Monash University

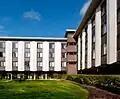

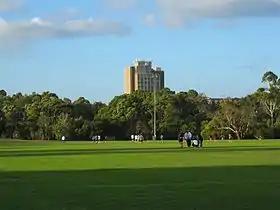

The Monash University Malaysia campus opened in 1998 in Bandar Sunway, Selangor, Malaysia. The Sunway campus offers various undergraduate degrees through its faculties of Arts and Social Sciences, Business, Engineering, Information Technology, Medicine and Health Sciences, Pharmacy and Science. It is currently home to over 8,489 students.